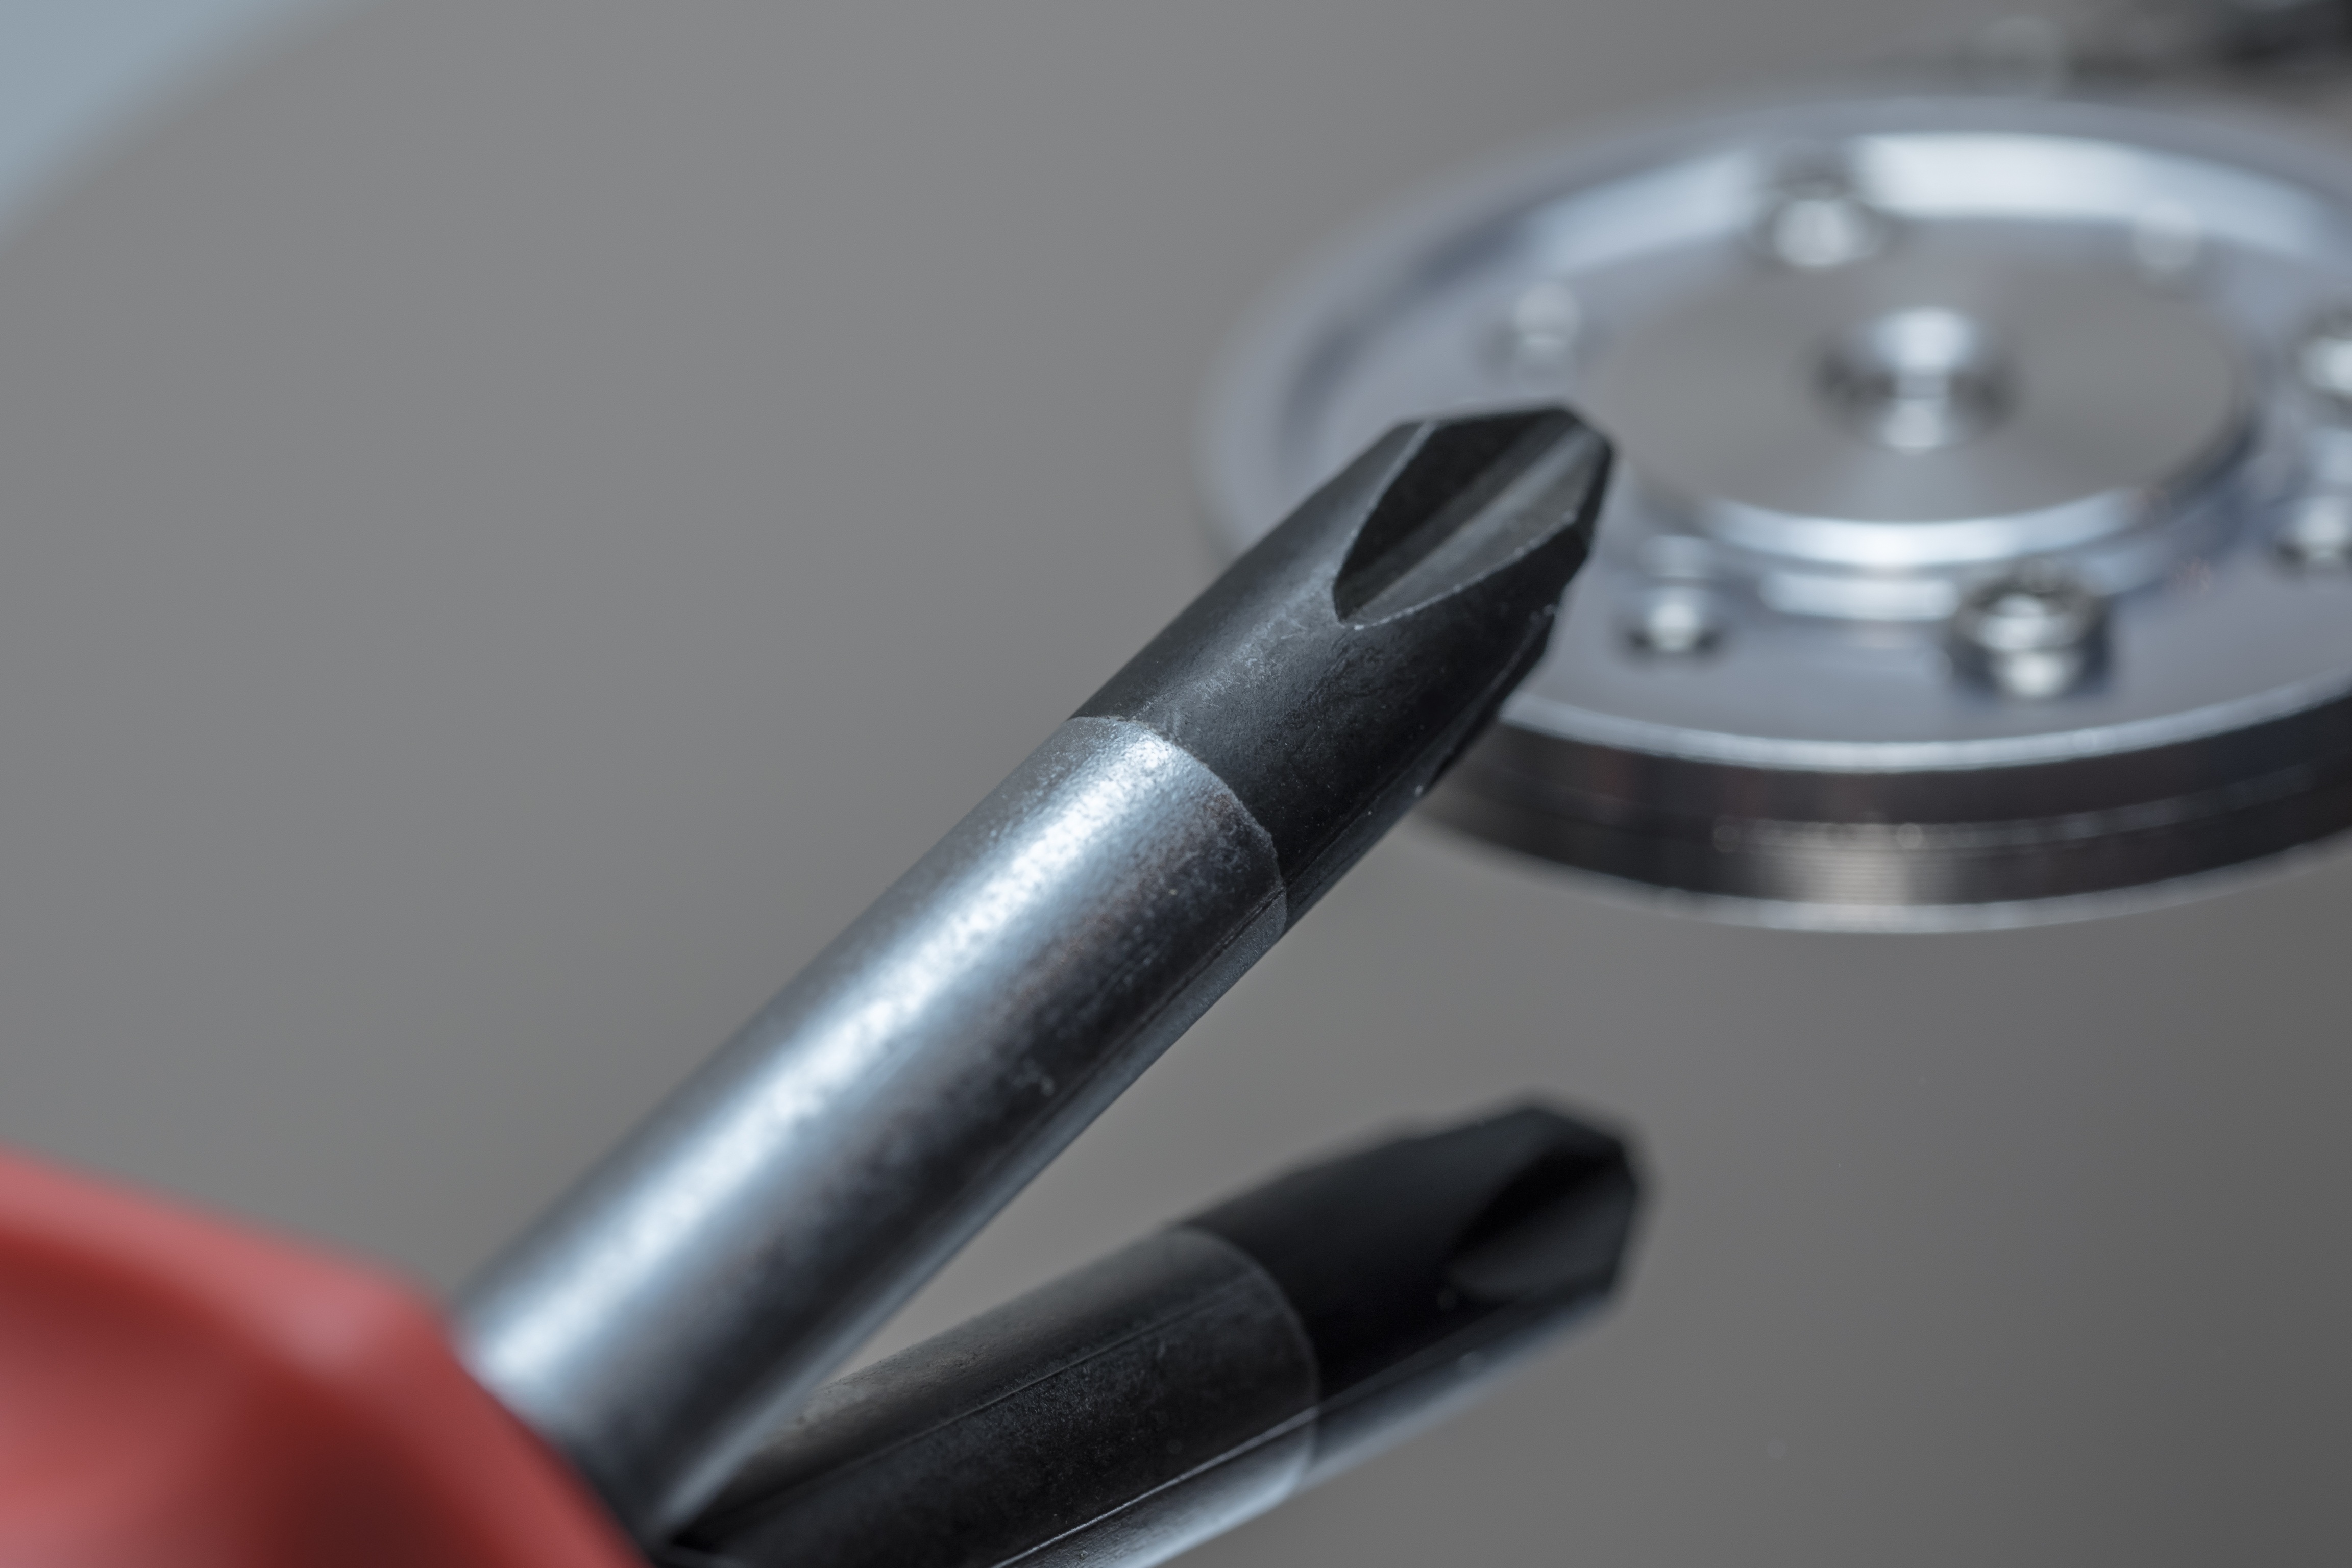
computer, board, technology, wheel, tool, repair, macro, stylus, product, help, eye, tools, digital, hardware, detail, it, disk, screwdriver, data, chip, component, data store, motherboard, hard drive, hdd, screwdrivers, data processing, cut out, edp, read heads, inner workings, memory chip, sata, magnetic data storage, magnetic heads, print heads